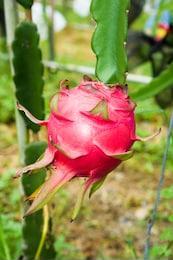
Label: Dragonfruit